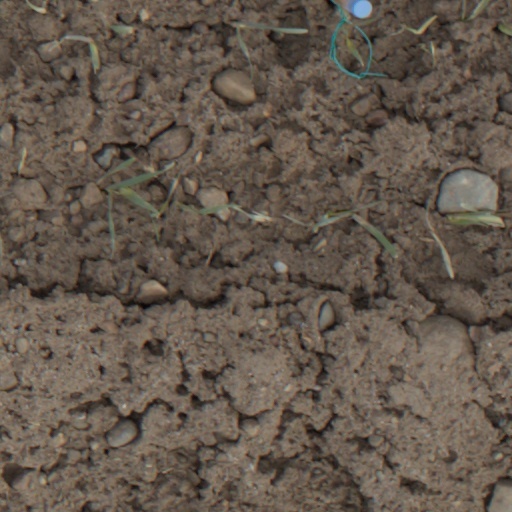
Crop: wheat